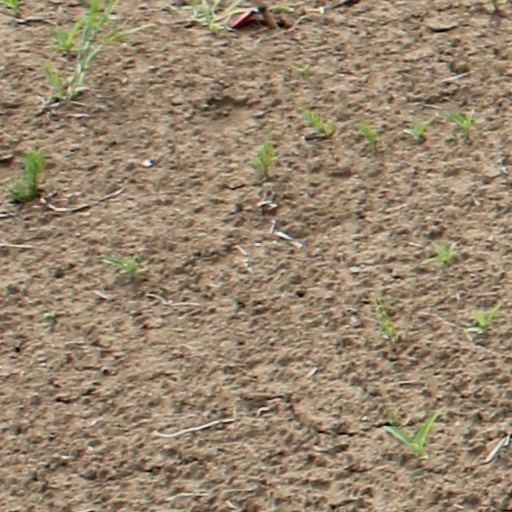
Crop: wheat